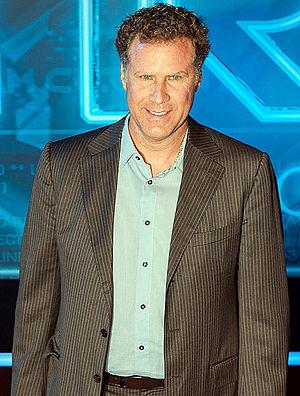
John William Ferrell, dit Will Ferrell, est un acteur, humoriste, scénariste et producteur de cinéma américain, né le 16 juillet 1967 à Irvine.